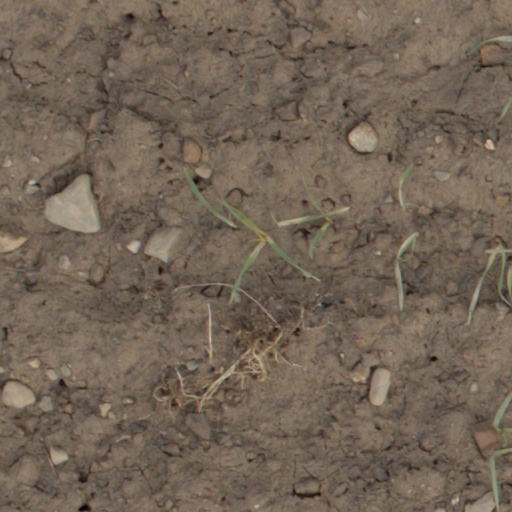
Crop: wheat